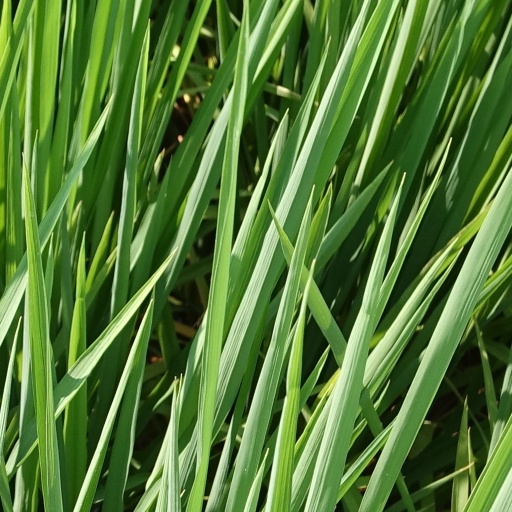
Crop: rice